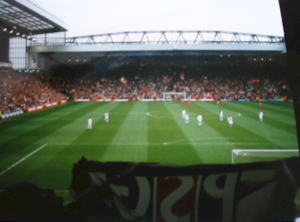
cliché perso pris au cours du match de football Liverpool-PSG en demi-finale retour de la Coupe d'Europe des vainqueurs de coupes 1997. Liverpool-PSG, CWC 1997 semi-final.
Le Paris Saint-Germain Football Club est un club de football professionnel français basé à Paris et fondé en 1970. Cet article retrace l'historique des campagnes européennes du PSG depuis sa fondation et sa première participation à une compétition européenne en 1982.
Le Paris Saint-Germain Football Club, couramment abrégé en Paris Saint-Germain FC, Paris Saint-Germain, Paris SG, ou PSG, est un club de football français, basé à Saint-Germain-en-Laye et à Paris. C'est la section football du Paris Saint-Germain omnisports. Club le plus titré de France, il est présent en première division du Championnat de France en 1971/1972 et depuis 1974. Il s'entraîne au Camp des Loges à Saint-Germain-en-Laye et joue au Parc des Princes à Paris.